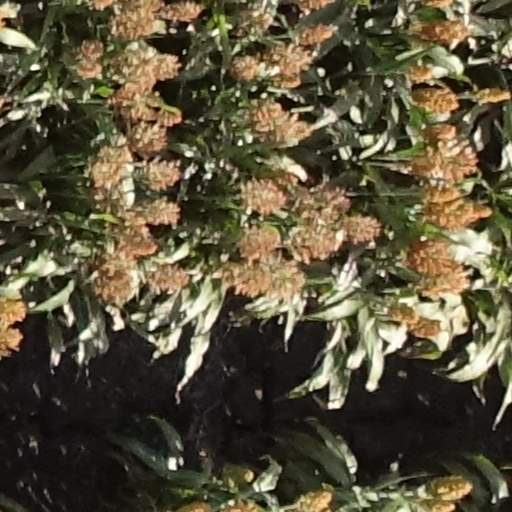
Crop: sorghum